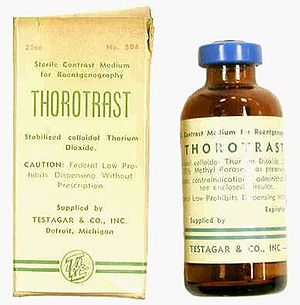
Thorotrast
En flaske med Thorotrast
Thorotrast er en kommerciel betegnelse for et kontrastmiddel til billeddiagnostik. Midlet er overordentligt kræftfremkaldende.